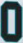
Number: 0